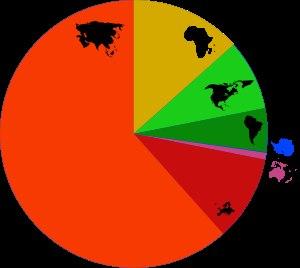
Le mot continent vient du latin continere pour « tenir ensemble », ou continens terra, les « terres continues ». Au sens propre, ce terme désigne une vaste étendue émergée continue du sol à la surface du globe terrestre. Cependant, en géographie, la définition est souvent amendée selon des critères faisant appel à des habitudes historiques et culturelles. On retrouve ainsi certains systèmes de continents qui considèrent l'Europe et l'Asie comme deux continents, alors que l'Eurasie ne forme qu'une étendue de terre.
La population mondiale est le nombre d'êtres humains vivant sur Terre à un instant donné. Elle est estimée à 7,55 milliards au 1ᵉʳ juillet 2017 selon l'Organisation des Nations unies alors qu'elle était estimée à 7 milliards au 31 octobre 2011, à 6,1 milliards en 2000, entre 1,55 et 1,76 milliard en 1900, entre 0,813 et 1,125 milliard en 1800 et de 600 à 679 millions d'habitants vers 1700. Cette augmentation de la population tend cependant à ralentir avec une baisse mondiale plus ou moins importante de l'indice de fécondité.